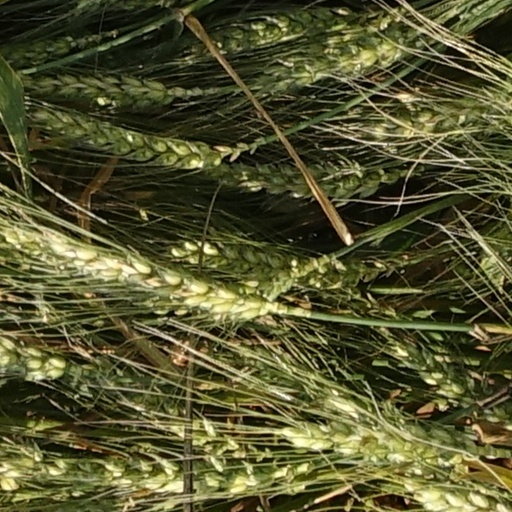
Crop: wheat